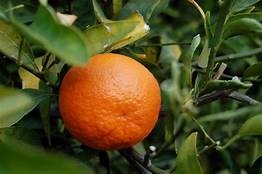
Label: mandarine